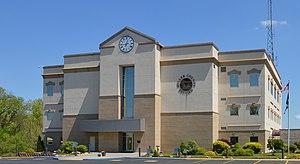
Le comté de Miller, en anglais : Miller County, est un comté du centre du Missouri aux États-Unis. Créé le 6 février 1837, il est baptisé en référence à John Miller, quatrième gouverneur du Missouri.